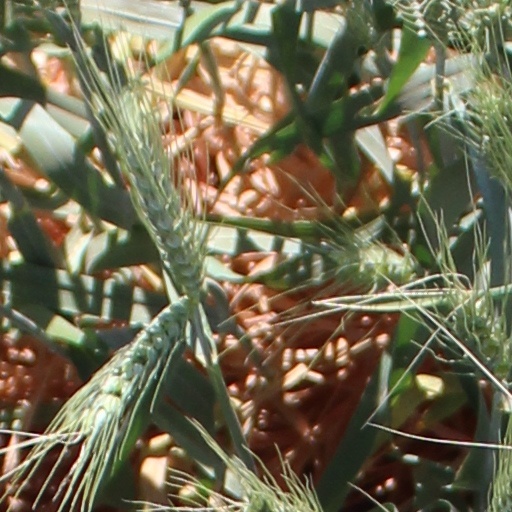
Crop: wheat